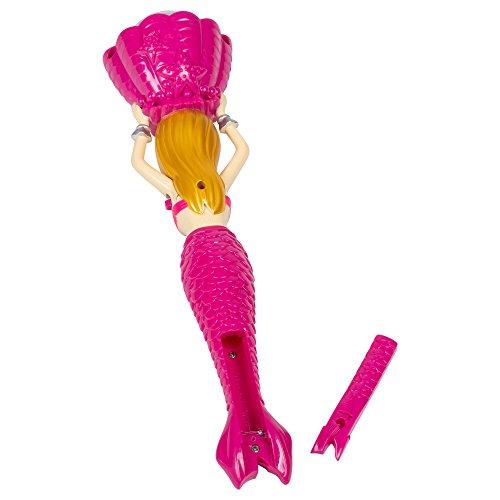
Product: Master Toys Light Up Mermaid Wand Flash Light Toy, 11"
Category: Toys & Games | Toy Figures & Playsets | Playsets & Vehicles | Playsets
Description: Perfect for kids of any age.
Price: $12.89
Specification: ProductDimensions:8x8x8inches|ItemWeight:3.52ounces|ShippingWeight:6.4ounces(Viewshippingratesandpolicies)|DomesticShipping:ItemcanbeshippedwithinU.S.|InternationalShipping:ThisitemcanbeshippedtoselectcountriesoutsideoftheU.S.LearnMore|ASIN:B07CDS88JT|Itemmodelnumber:5374|Manufacturerrecommendedage:12monthsandup